Kaushal Manda

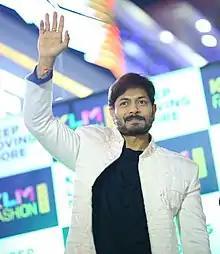
Kaushal in 2018 at KLM Fashion

Kaushal Prasad Manda is an Indian actor and model who predominantly works in Telugu language films and TV serials.